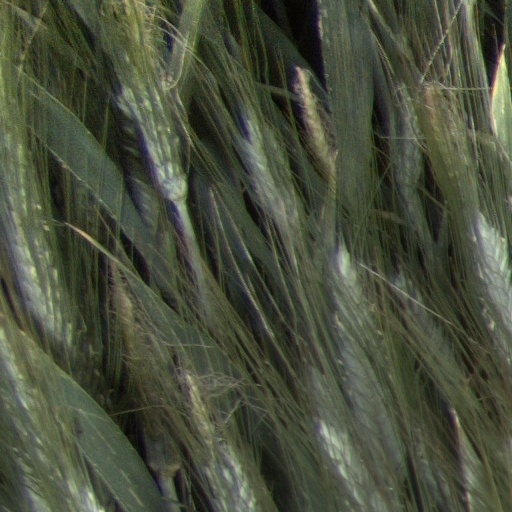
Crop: wheat